UEFI

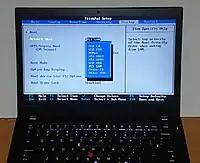
Boot order selection menu on a Lenovo ThinkPad T470 with both UEFI and BIOS support

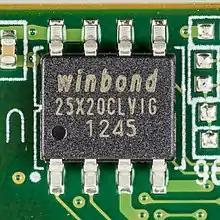
The UEFI implementation is usually stored on NOR-based flash memory located on the motherboard. Various I/O protocols can be used, SPI being the most common.

Unified Extensible Firmware Interface (UEFI, as an acronym) is a specification for the firmware architecture of a computing platform. When a computer is powered on, the UEFI implementation is typically the first that runs, before starting the operating system. Examples include AMI Aptio, Phoenix SecureCore, TianoCore EDK II, and InsydeH2O.